Korat Royal Thai Air Force Base

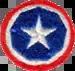
Emblem of the 44th Engineer Group (Construction)

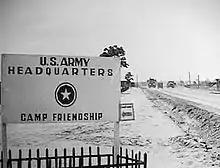
Camp Friendship – Headquarters 1968

Adjacent to Korat RTAFB to the south was United States Army Camp Friendship. It was a separate facility which pre-dated Korat RTAFB.